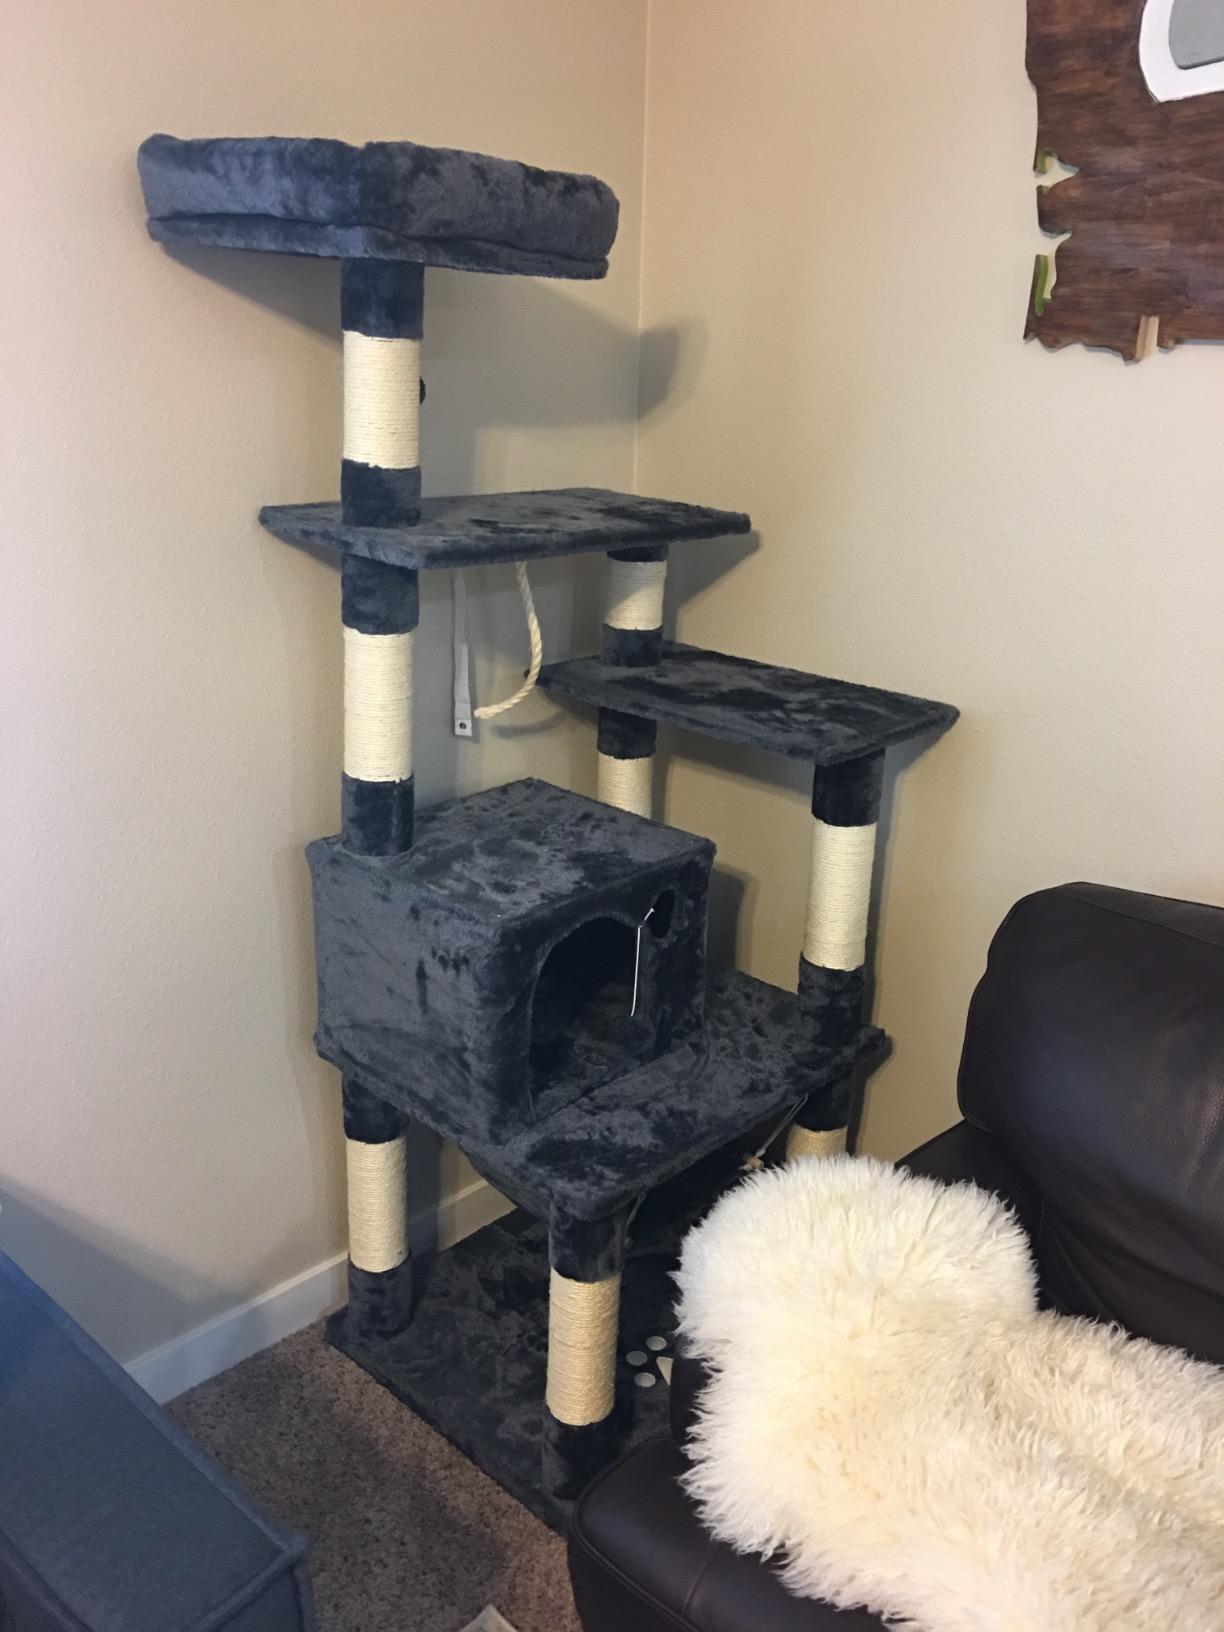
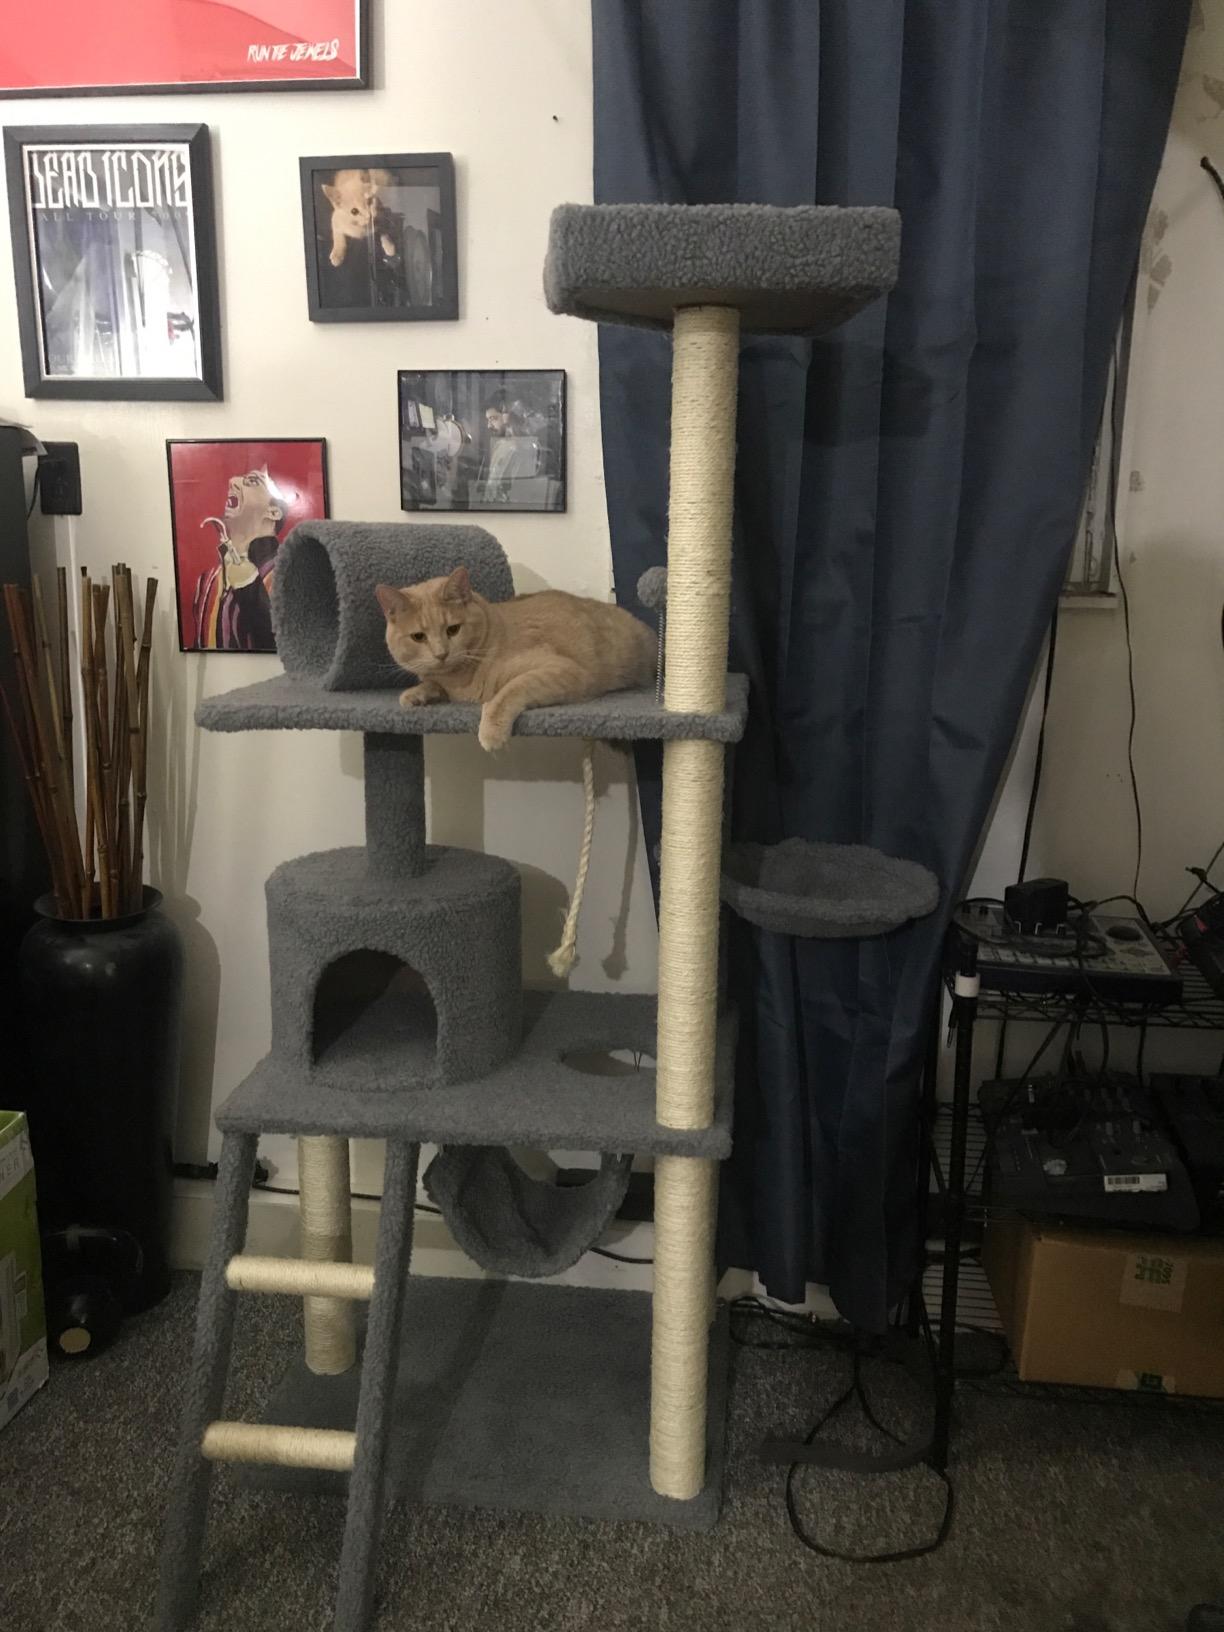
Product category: items_cat tree
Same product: no